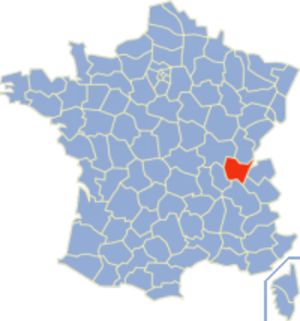
Localisation du département français de l'Ain (01).